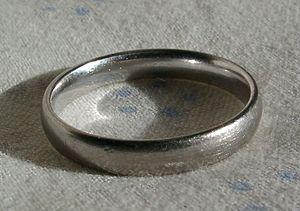
L'or blanc est un alliage d'or pur avec un ou plusieurs métaux, tels que l'argent, le palladium.